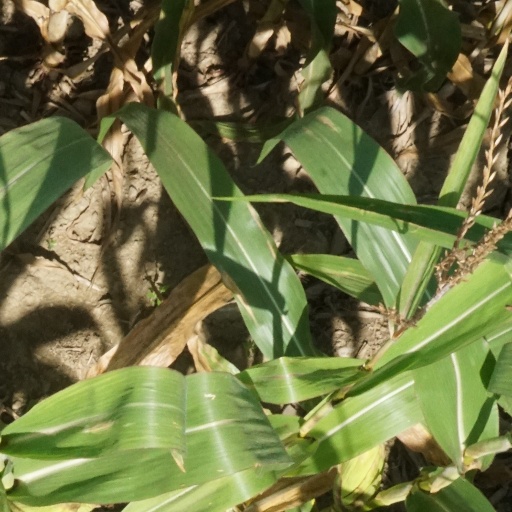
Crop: maize; corn